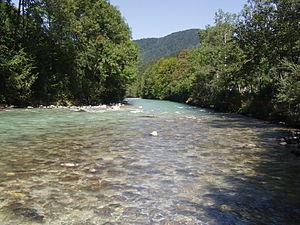
La Berchtesgadener Ache est un cours d'eau des Alpes de Berchtesgaden en Bavière, qui prend naissance dans la pointe sud-est de la région dans la vallée de Berchtesgaden à partir de la combinaison de la Ramsauer Ache à gauche et de la Königsseer Ache à droite, puis se jette dans la Salzach. En Autriche, où il s'écoule dans le Land de Salzbourg, il s'appelle Königsseeache, Alm ou Almbach.